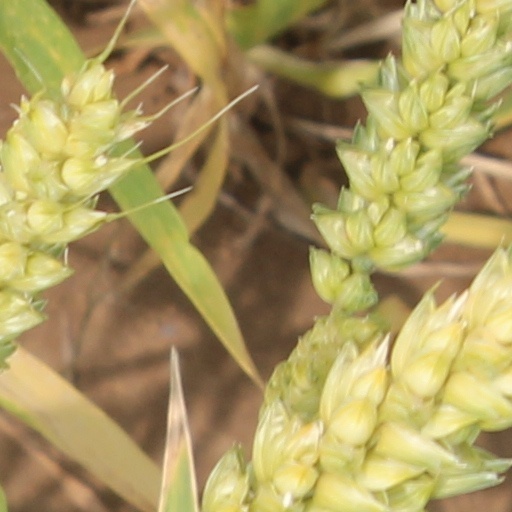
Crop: wheat